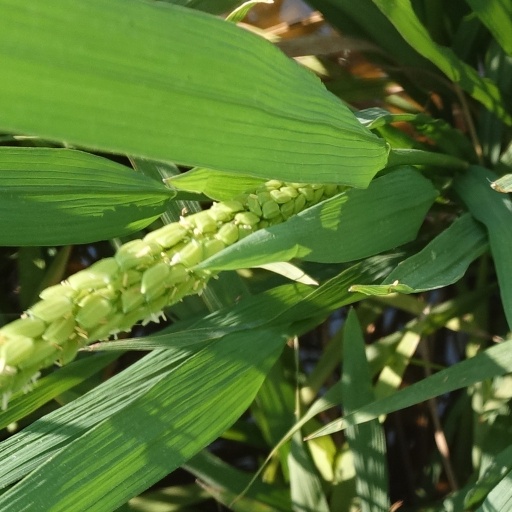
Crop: rice